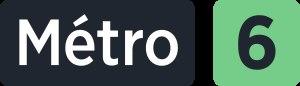
La ligne 6 du métro de Paris est une des seize lignes du réseau métropolitain de Paris. Elle suit un parcours semi-circulaire au sud de la ville sur les anciens boulevards extérieurs, entre les stations Charles de Gaulle - Étoile à l'ouest et Nation à l'est.